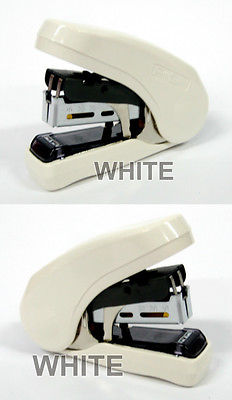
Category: stapler